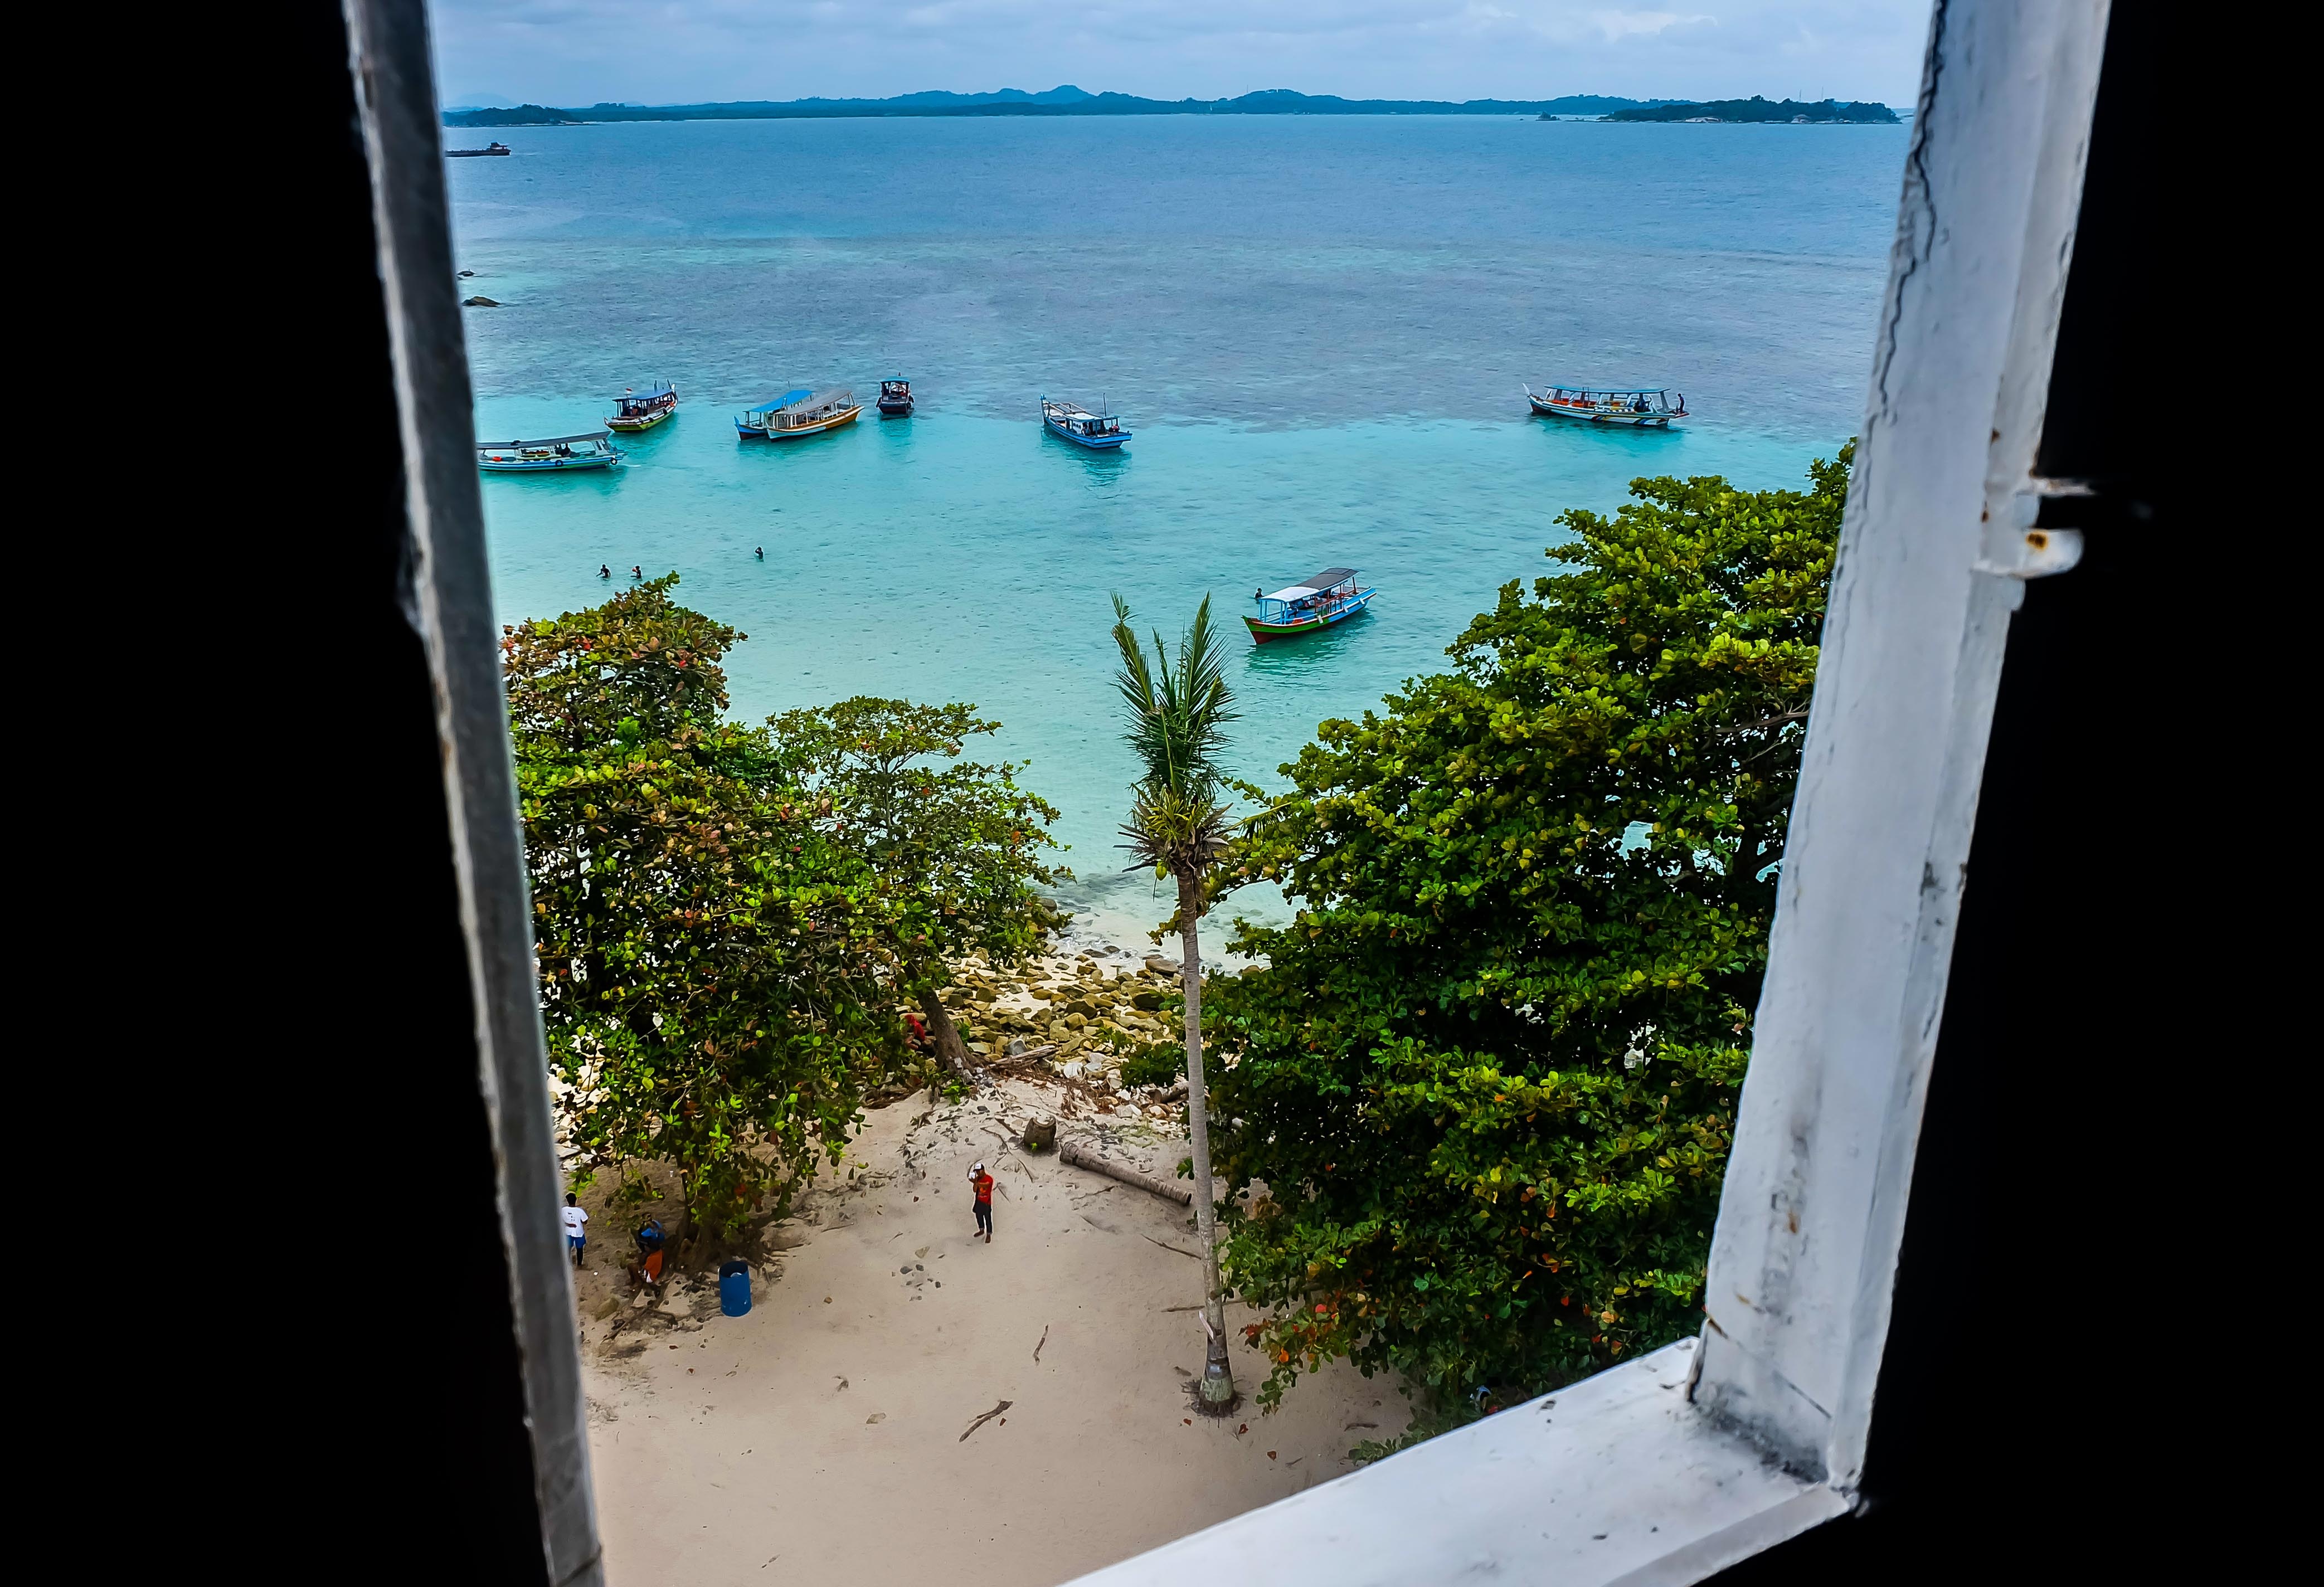
beach, sea, coast, water, nature, sand, ocean, window, vacation, travel, reflection, paradise, tropical, journey, holiday, bay, island, blue, tourism, trip, caribbean, exotic, indonesia